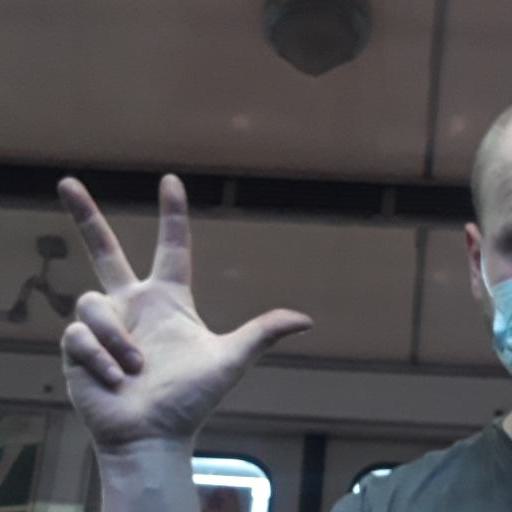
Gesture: three2